Montería (hunt)

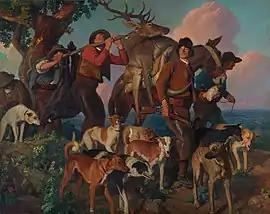
Beaters return from a montería in Sierra Morena, 1913

A montería is an ancient type of driven hunt endemic to Spain. It involves the tracking, chase and killing of big-game, typically red deer, wild boar, fallow deer and mouflon. A number of "rehalas" (packs of hounds) along with their respective "rehaleros" (unarmed beaters) will stir up an area of forest with the aim of forcing the game to move around and into the shooting pegs, where hunters will be able to fire.